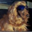
Label: dog